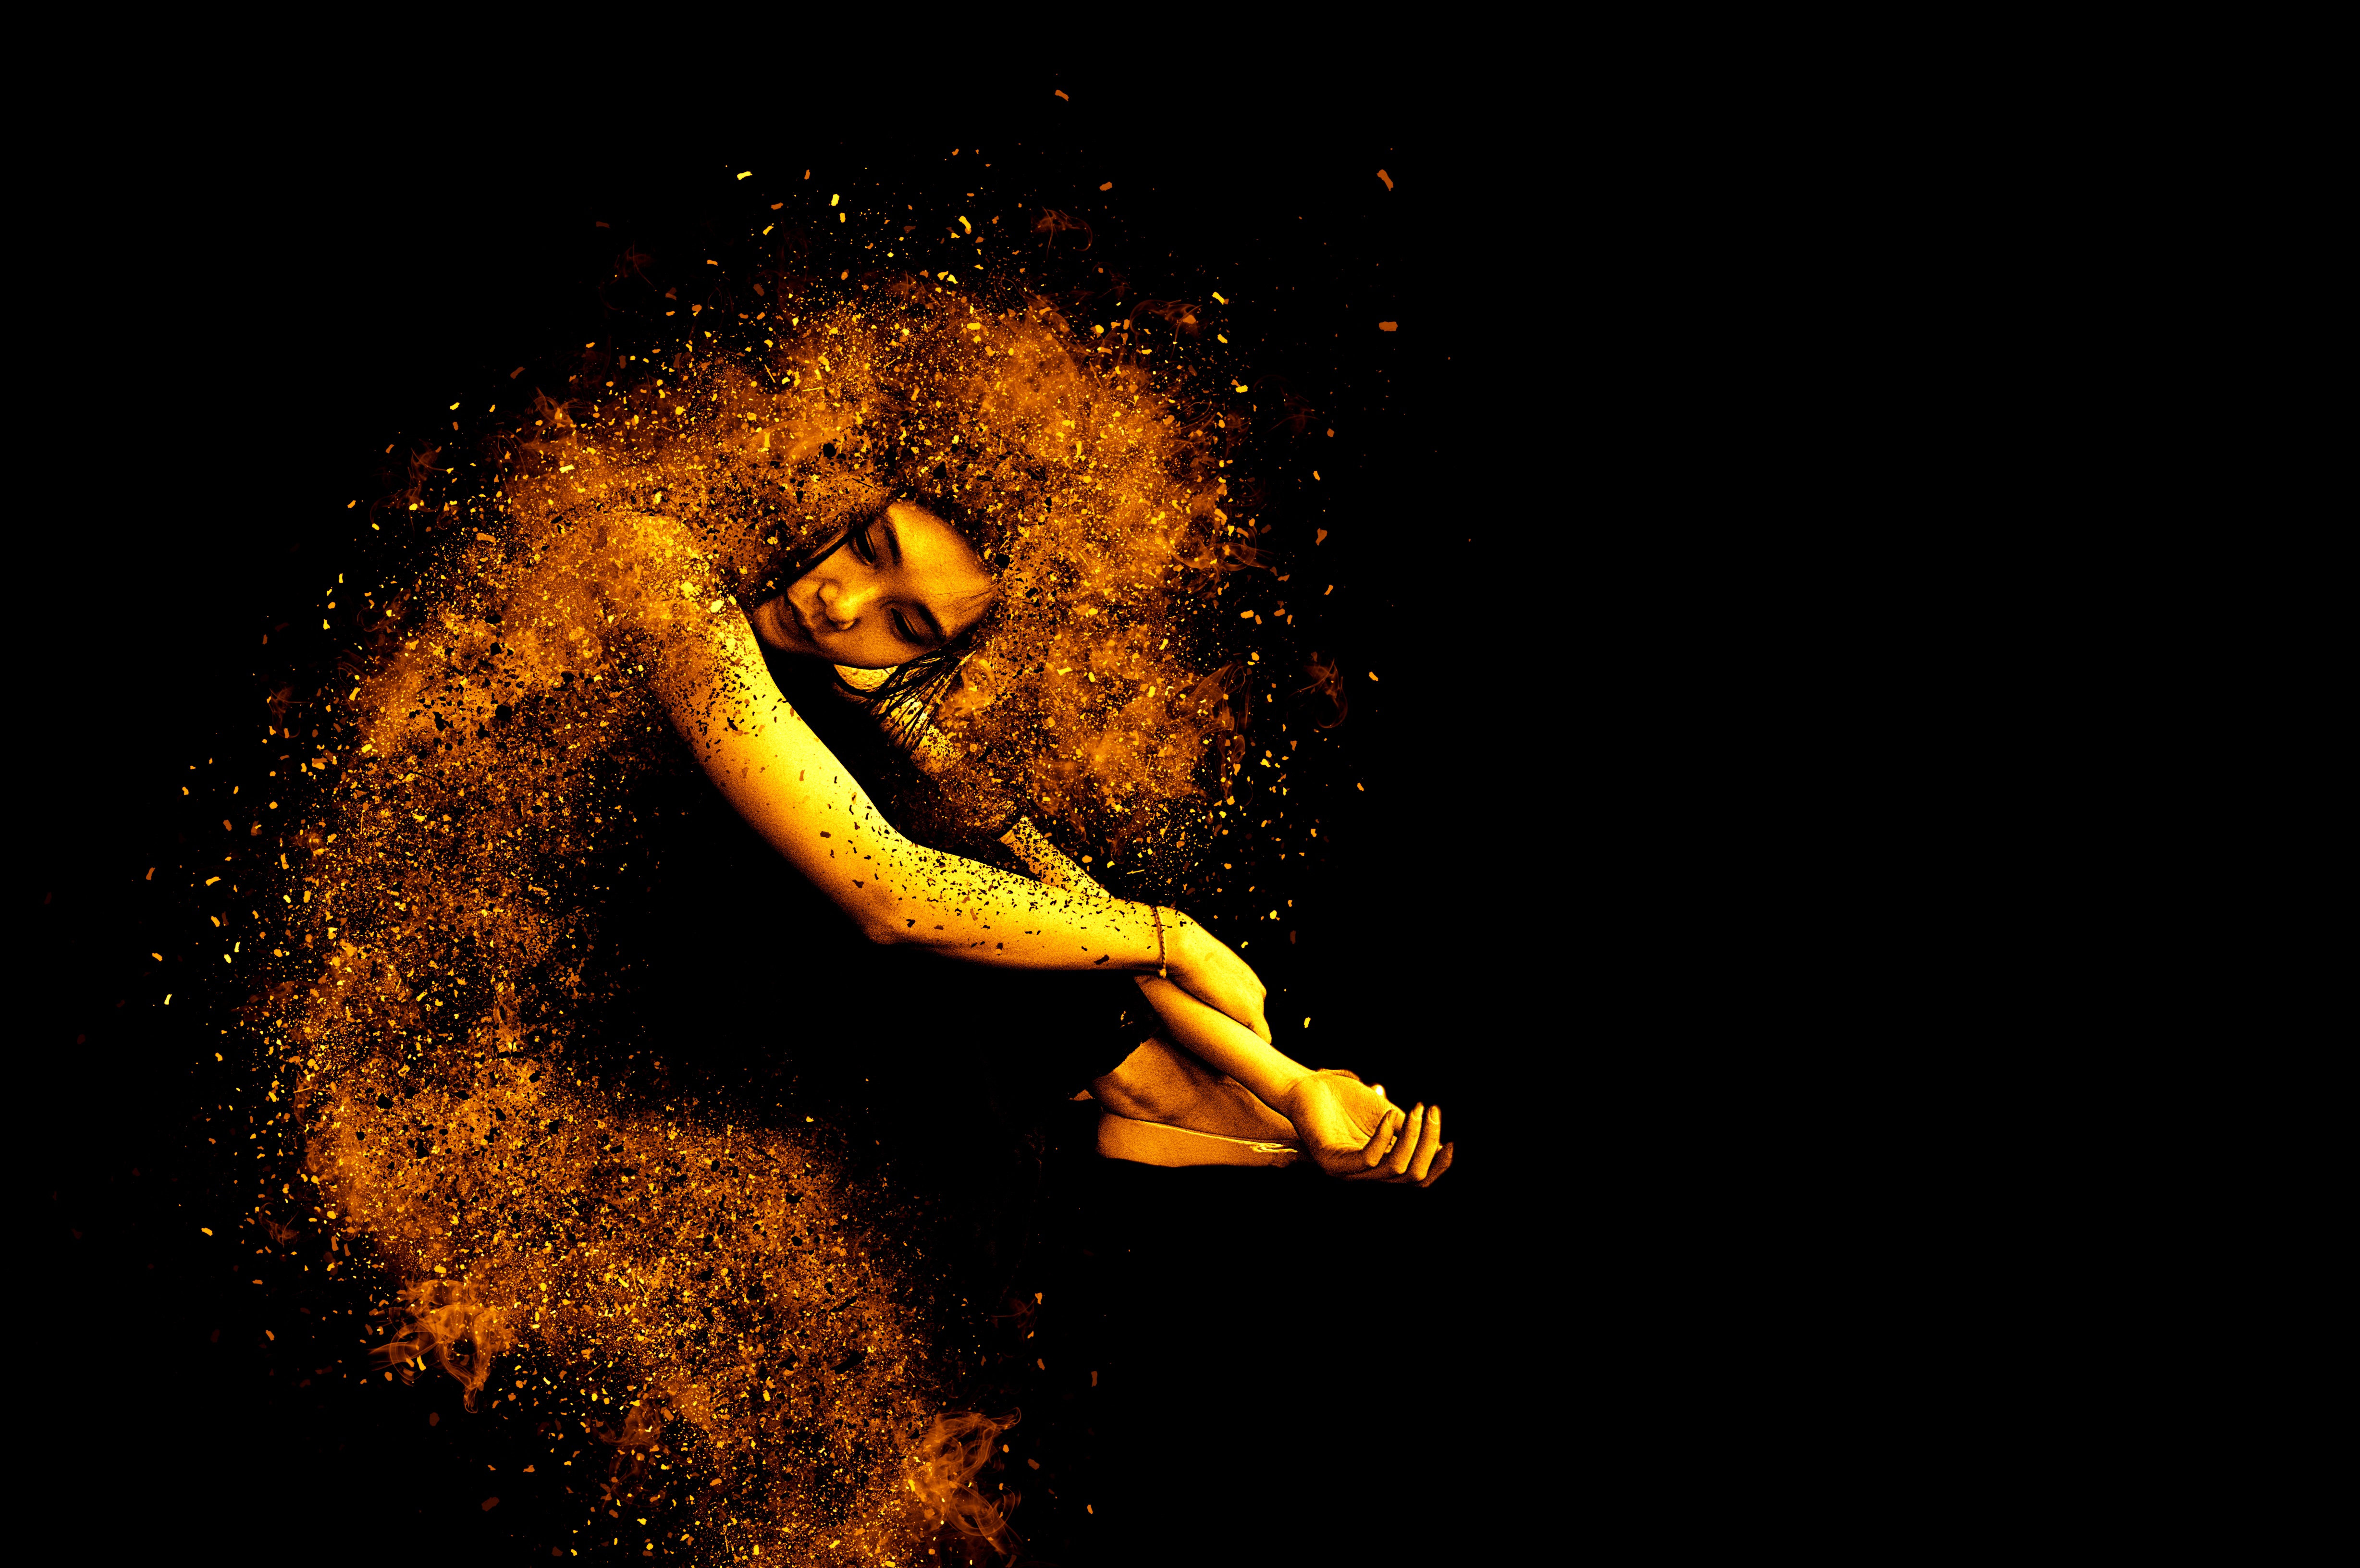
girl, woman, female, darkness, rest, sit, pose, dreamy, stretched, entwined, computer wallpaper